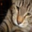
Label: cat